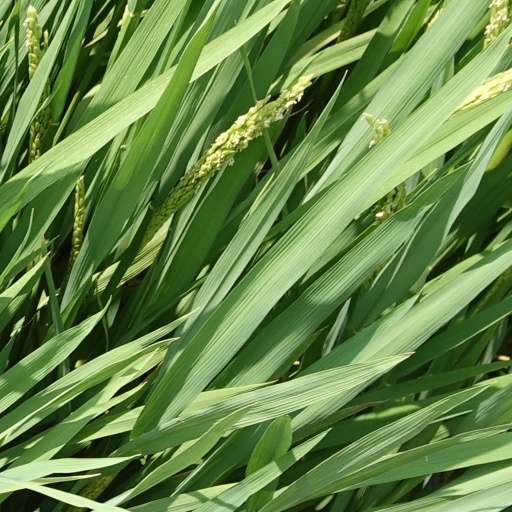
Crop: rice